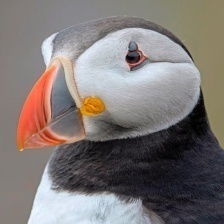
Species: PUFFIN
Scientific name: FRATERCULA